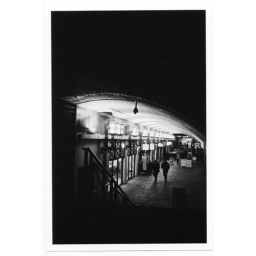
london - by charing cross station. or maybe london bridge - i think charing cross though.